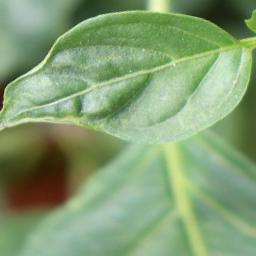
Label: mites_and_trips